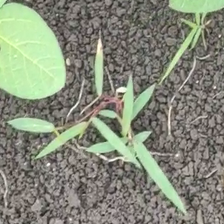
Weed species: Digitaria_SP_(Digitaria Sanguinalis )